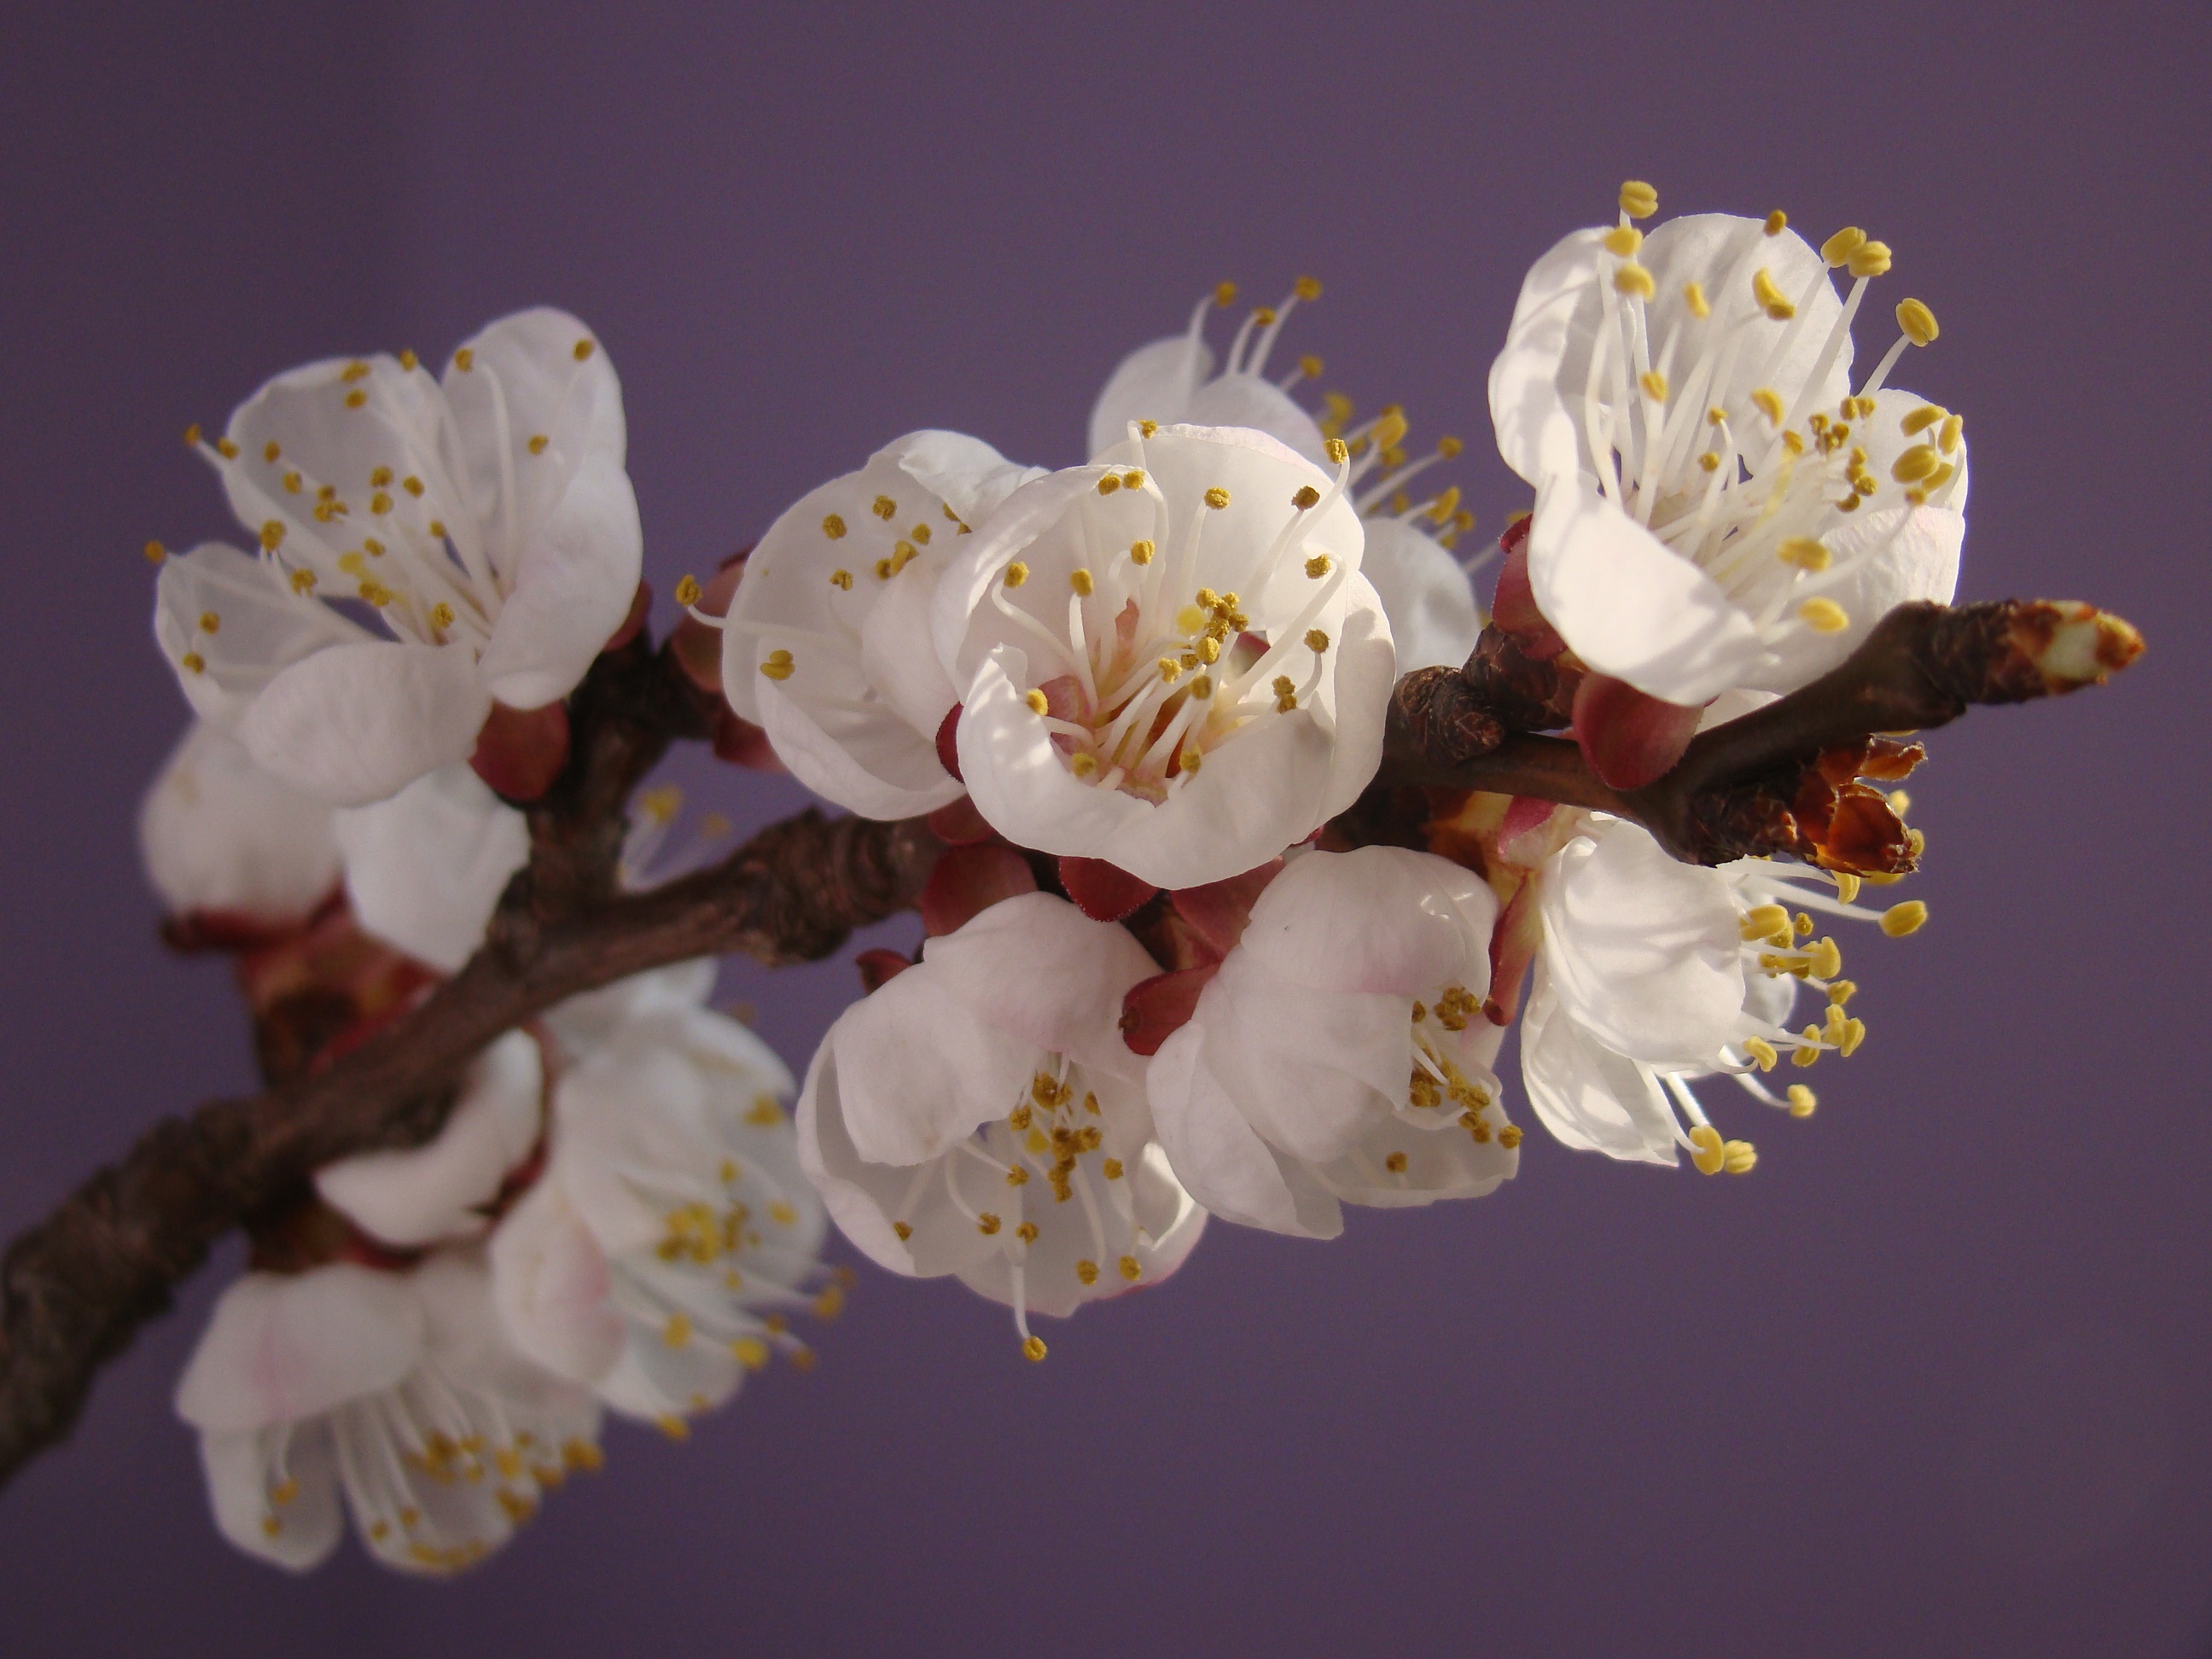
branch, blossom, plant, fruit, flower, petal, food, spring, produce, botany, flora, cherry blossom, close up, macro photography, flowering plant, rose family, land plant